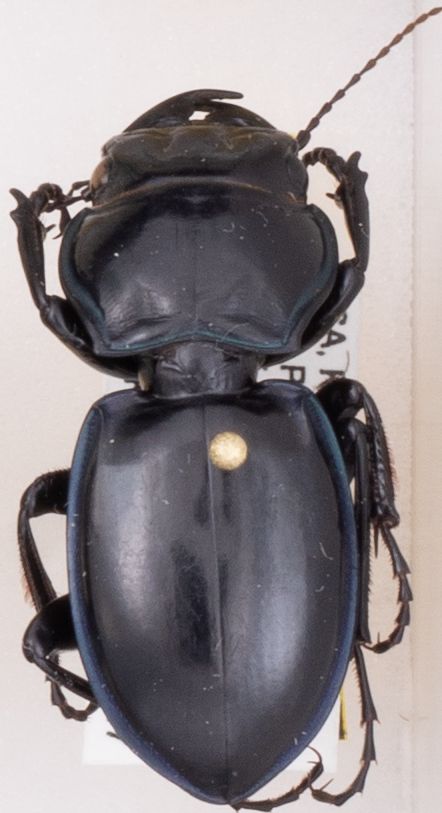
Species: Pasimachus elongatus
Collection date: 2015-08-17
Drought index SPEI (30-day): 0.318
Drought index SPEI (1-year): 0.454
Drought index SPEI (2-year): -0.27